Joseph Gramley

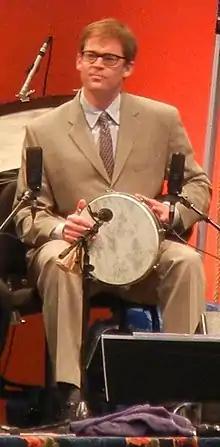
Joseph Gramley performing with the Silk Road Ensemble, June 2011

Joseph Gramley is an American multi-percussionist, teacher and composer, and a founding member of the Silk Road Ensemble. As a solo performer he each year commissions and premieres new works from such emerging composers as Kojiro Umezaki and Justin Messina. His first solo recording, "American Deconstruction", featuring performances of five milestone works in multi-percussion's modern repertoire, appeared in 2000 and was reissued in 2006. His second CD, "Global Percussion", was released in 2005.